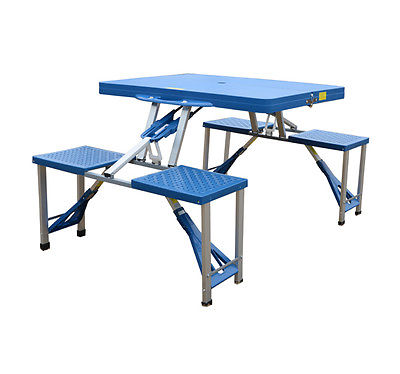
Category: table